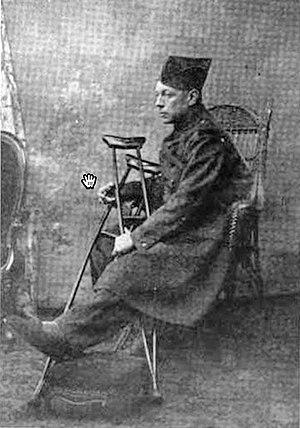
Roger Boutet de Monvel, né le 4 décembre 1879 dans le IVᵉ arrondissement Paris et mort le 25 décembre 1951 dans le VIIᵉ, est un mémorialiste français.